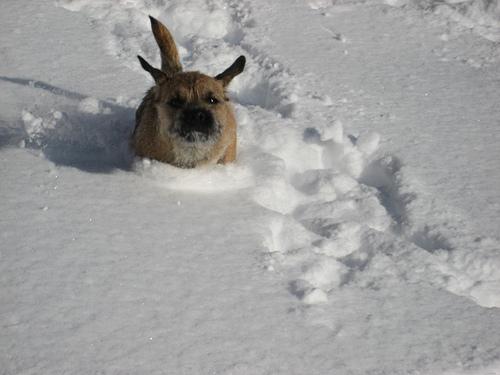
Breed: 206-n000007-Border_terrier